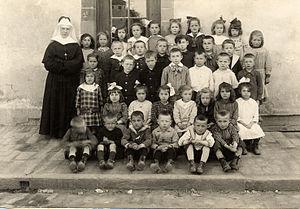
Wasselonne, une classe d’enfants de l'école catholique en 1925.
L’histoire de Wasselonne, commune française du département du Bas-Rhin dans la région Alsace est très riche en événements.